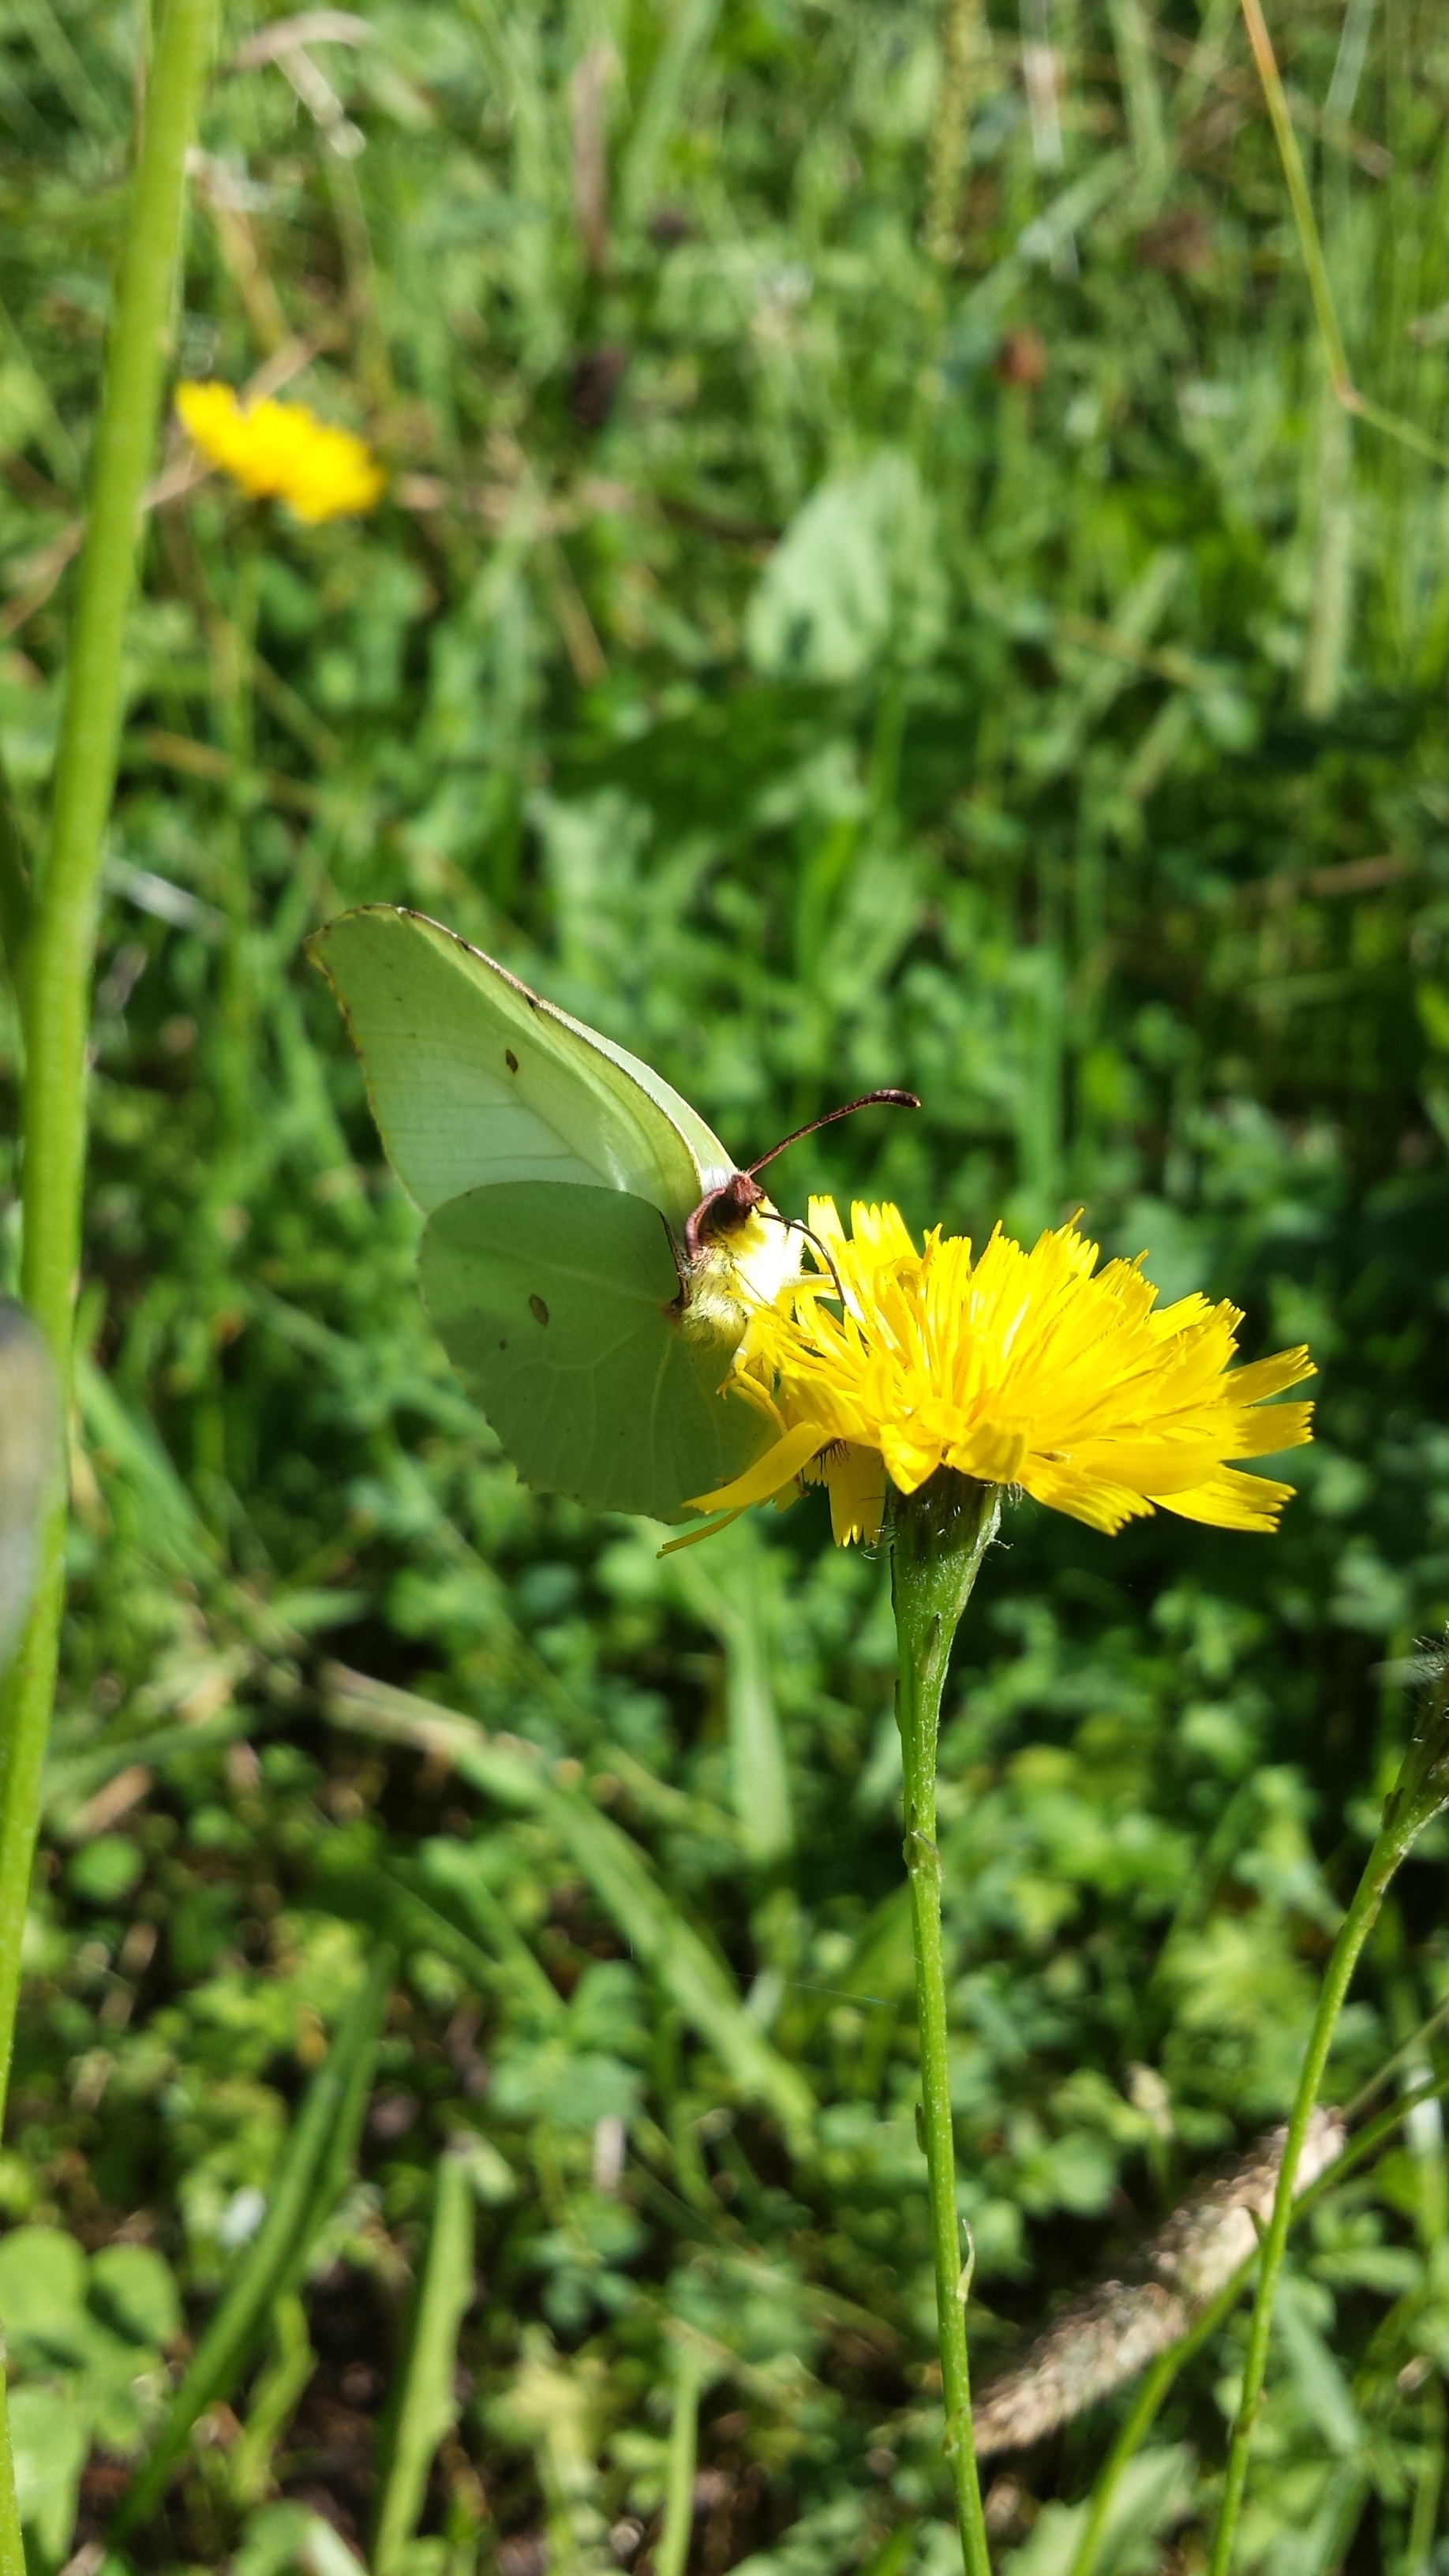
nature, grass, plant, meadow, dandelion, prairie, leaf, flower, summer, wildlife, green, insect, botany, butterfly, yellow, flora, fauna, invertebrate, wildflower, bed, nectar, macro photography, moths and butterflies